Bruce Castor

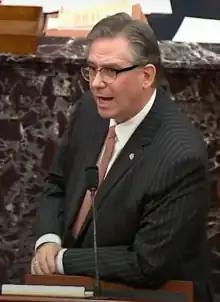
Castor presenting at Donald Trump's impeachment trial in 2021

Bruce Lee Castor Jr. (born October 24, 1961) is an American lawyer and retired Republican politician from Montgomery County, Pennsylvania. He was appointed as the first Solicitor General of Pennsylvania in March 2016, and also first deputy attorney general the following July. Castor became acting attorney general less than a month later. He investigated the Penn State fraternity hazing scandal and led for the defense of the second impeachment trial of Donald Trump along with American lawyer David Schoen.